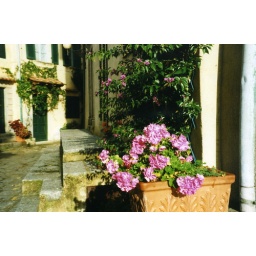
Quiet corner in Poggio flowers by a village door